Ants Laikmaa

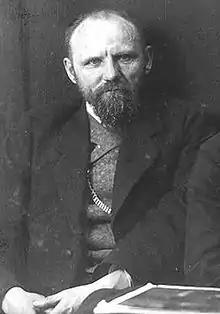
Ants Laikmaa,

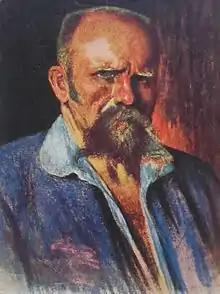
Ants Laikmaa's self-portrait, 1920

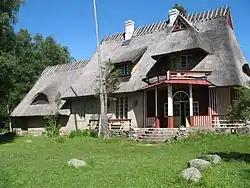
House of Laikmaa in Kadarpiku, designed by himself, now a museum

Ants Laikmaa (5 May 1866, Araste – 19 November 1942, Kadarpiku) was an Estonian painter.